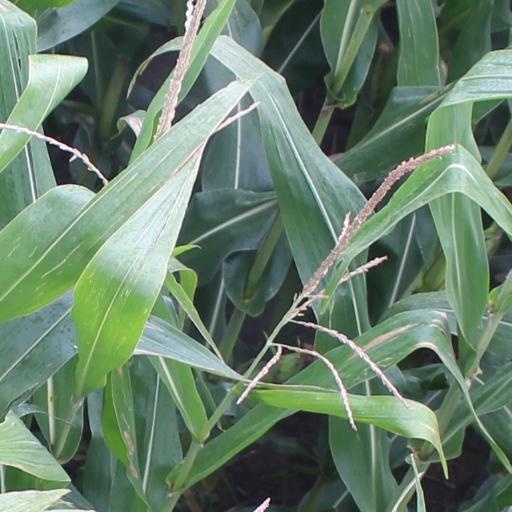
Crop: maize; corn